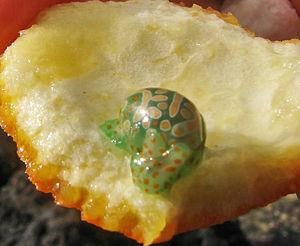
Haminoea est un genre de mollusques gastéropodes de la famille des Haminoeidae.
Les Haminoeidae sont une famille de mollusques gastéropodes de l'ordre des Cephalaspidea. Ils sont présents essentiellement dans les estuaires, et littoraux vaseux.